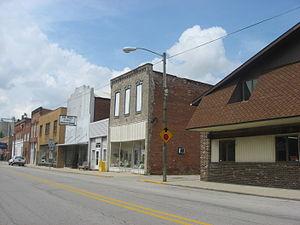
Monroeville est une municipalité américaine située dans le comté d'Allen en Indiana.